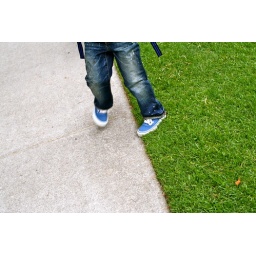
Little boy running around outside